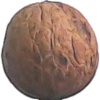
Label: walnut